Alphonse Leweck

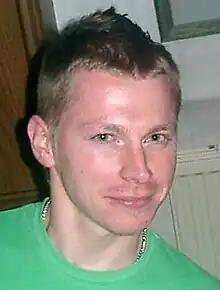
Leweck in 2006

Alphonse Leweck (born 16 December 1981) is a Luxembourgish former footballer who played as a right winger. He was a member of the Luxembourg national team. He is the elder brother of Charles Leweck and Jim Leweck.